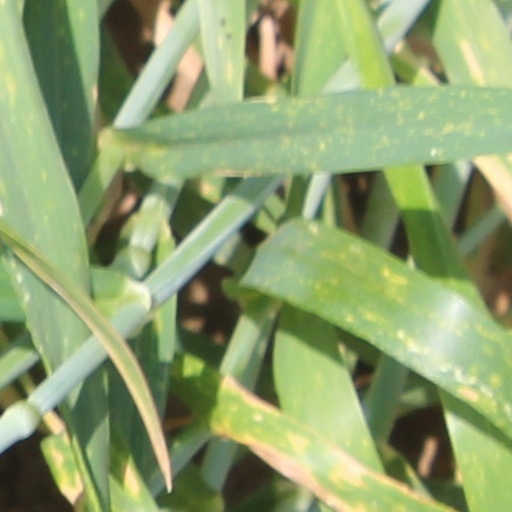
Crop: wheat